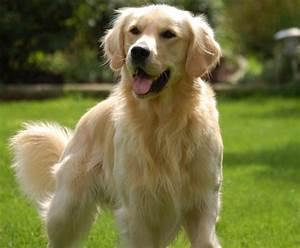
dog